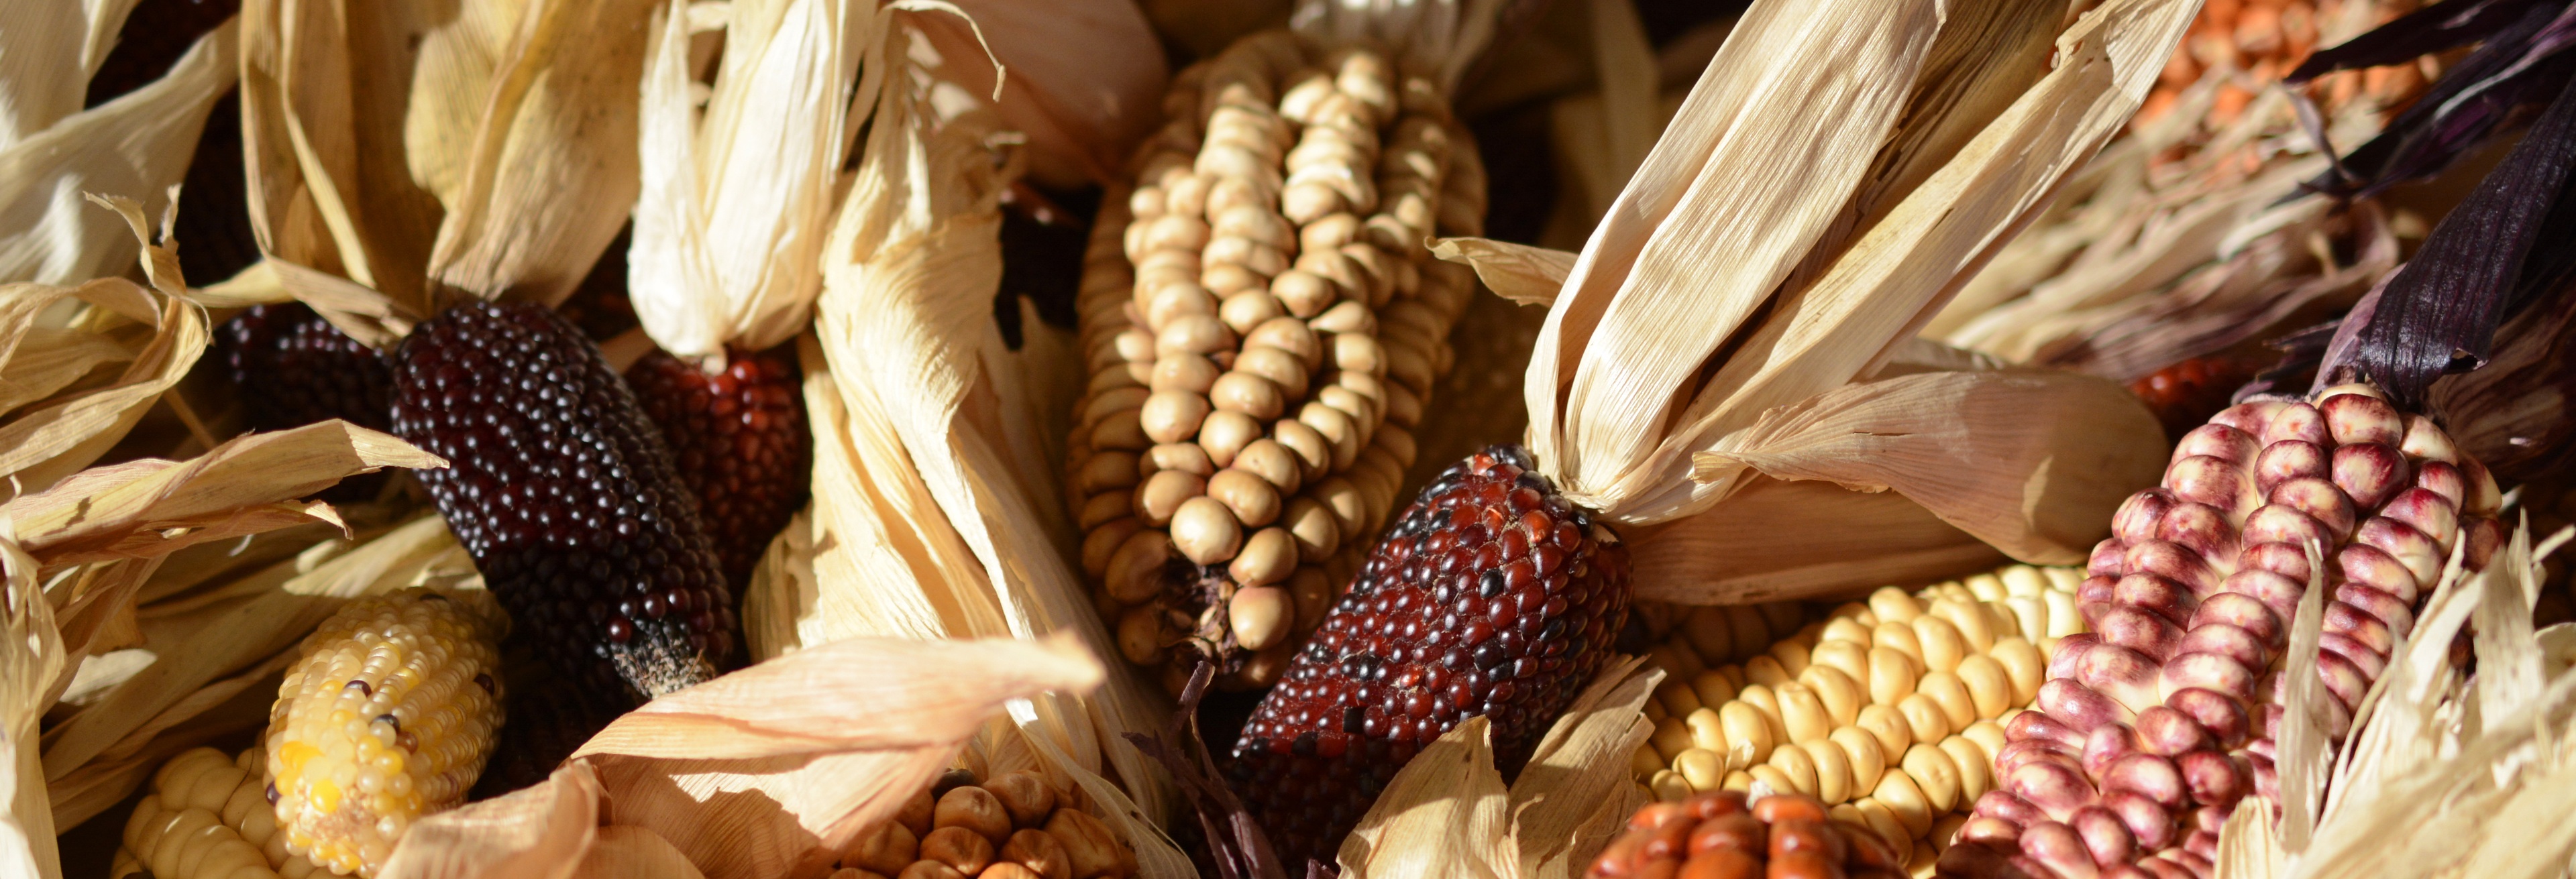
nature, decoration, dish, food, harvest, produce, banner, autumn, corn, yellow, agriculture, thanksgiving, decorative, cereals, autumn decoration, autumn motives, corn on the cob, flowering plant, wine red, ornamental corn, header, head image, commodity, grass family, land plant, food grain